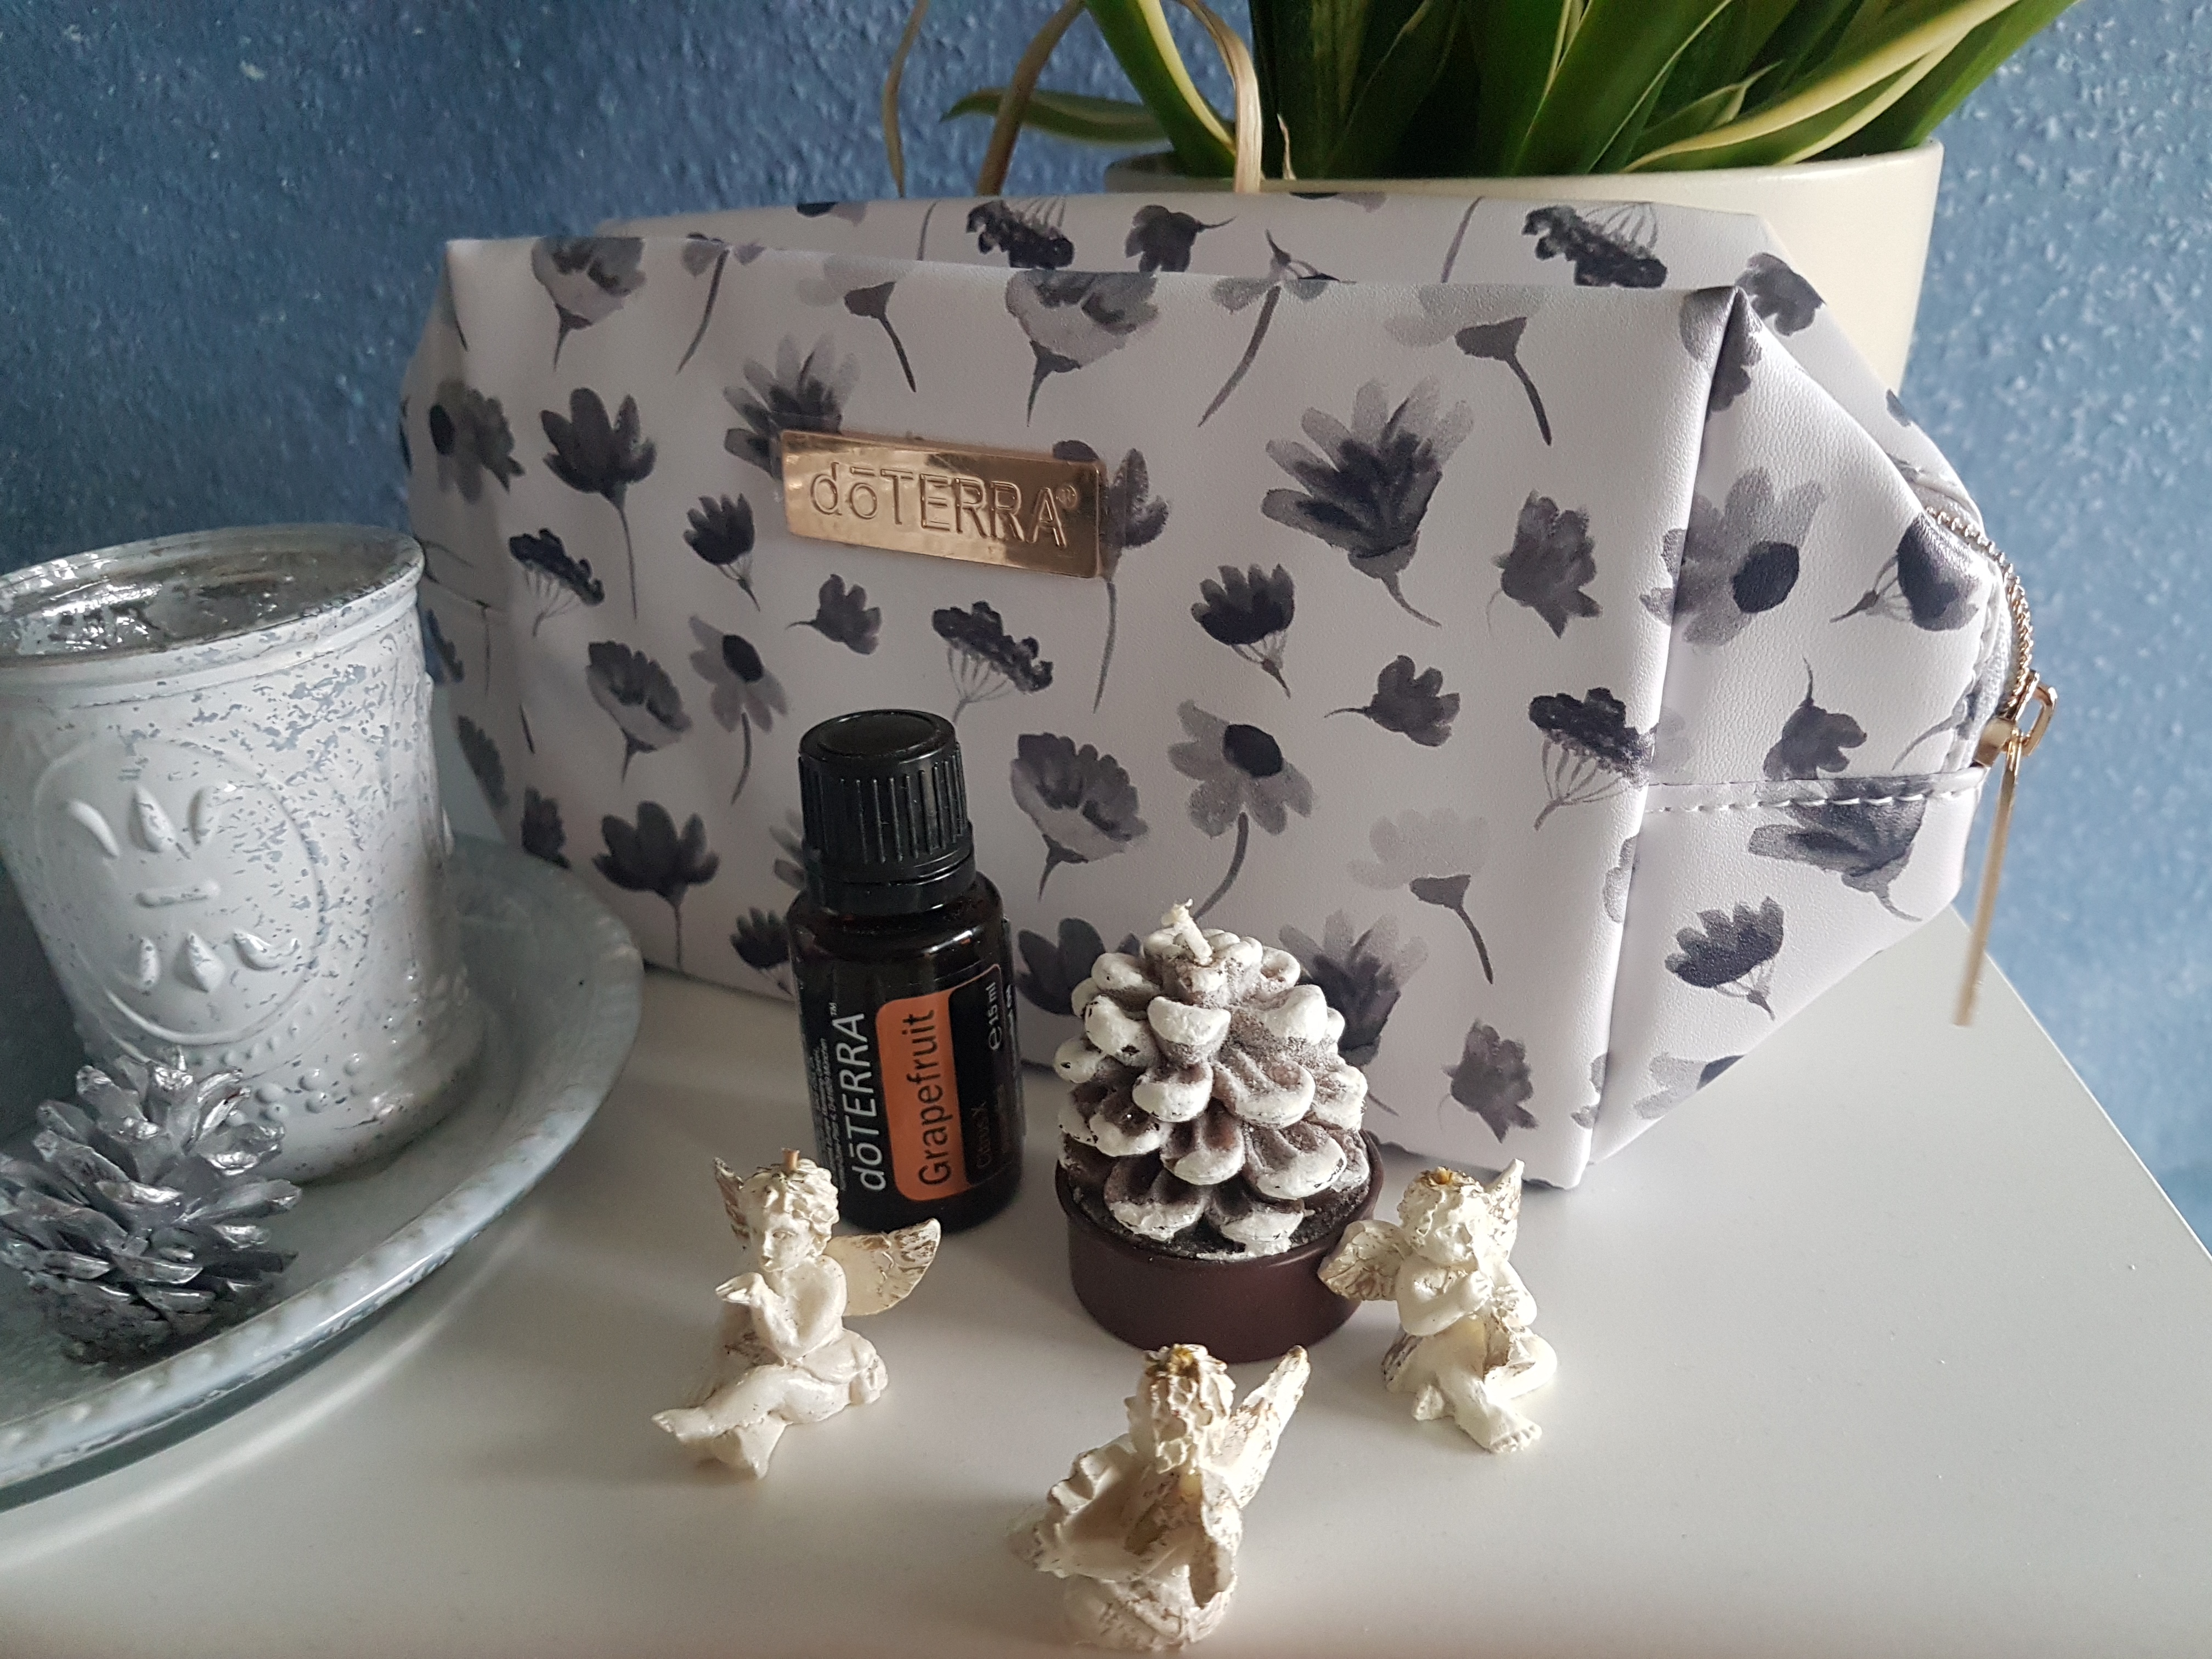
christmas, doterra, oil, white, drinkware, cup, tableware, serveware, plant, dishware, wedding ceremony supply, font, flowerpot, jewellery, tablecloth, porcelain, houseplant, hat, sugar cake, event, sugar paste, sweetness, teacup, table, fashion accessory, pattern, cut flowers, floral design, icing, flower arranging, centrepiece, party supply, still life photography, headpiece, linens, cake decorating, bouquet, floristry, cake stand, saucer, fondant, coffee cup, petal, room, necklace, mug, ceramic, buttercream, paper, paper product, eyewear